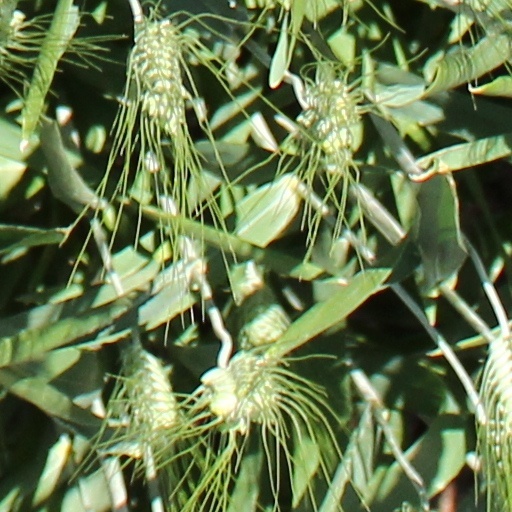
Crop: wheat